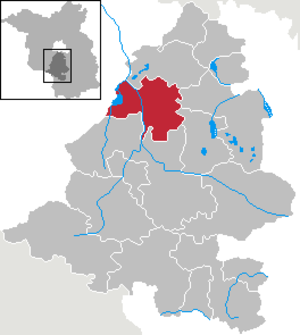
Trebbin
Map
Trebbin er en amtsfri by i landkreis Teltow-Fläming i den tyske delstat Brandenburg. Som tidligere hjemsted for den märkiske Till Uglspil Hans Clauert har den det uofficielle tilnavn Clauertstadt.